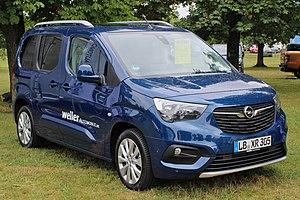
L’Opel Combo est un modèle de voiture du constructeur automobile allemand Opel produit depuis 1994.
Les Peugeot Rifter, Citroën Berlingo III, Opel Combo D et Toyota ProAce City sont des utilitaires et ludospaces commercialisés par les marques Citroën, Peugeot et Opel à partir de l'été 2018 et par Toyota à partir de 2019.
La plate-forme PSA EMP2 est une plate-forme conçue par le Groupe PSA. Il s'agit d'une plate-forme modulaire, utilisée donc par de nombreux modèles du groupe, mais également par certains modèles de ses partenaires : Opel/Vauxhall et Toyota. Cette plate-forme a été développée pour les véhicules des segments C et D. Elle remplace ainsi simultanément les plate-formes PF2 et PF3 à partir de 2013.